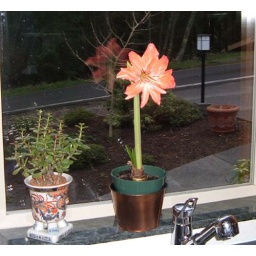
Our kitchen window on 2-9-05. This Amaryllis is still blooming in March!!!